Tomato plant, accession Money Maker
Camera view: tilt-top (135 deg); turntable rotation: 0 degrees
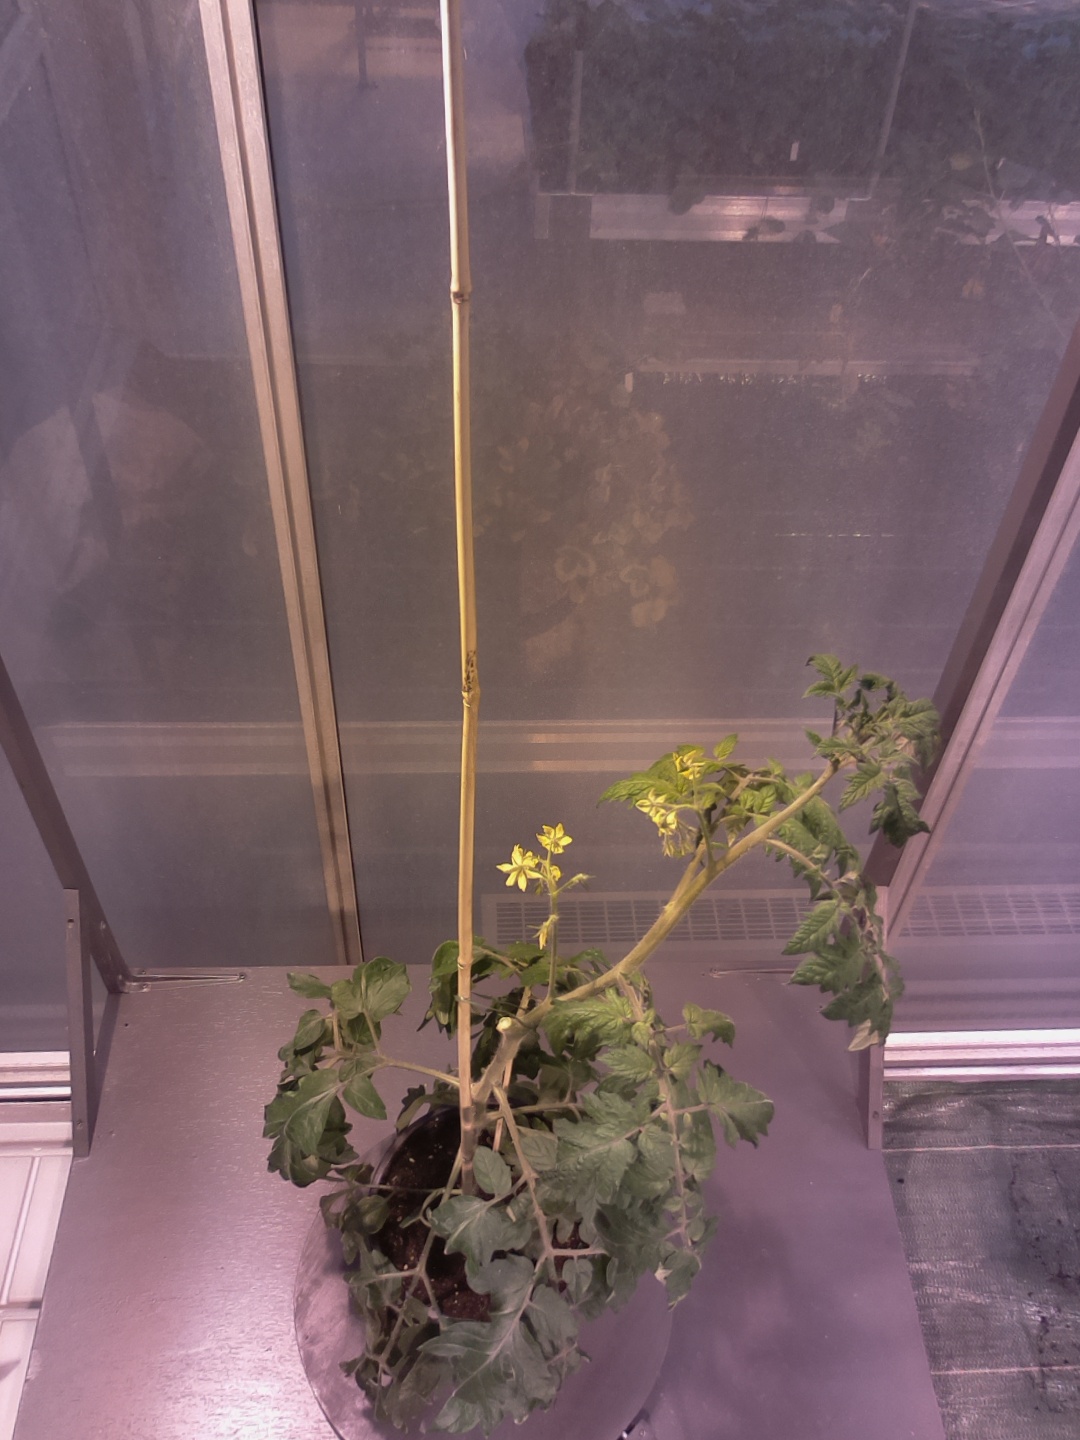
BBCH growth stage 67: Full flowering, 70%-80% of flowers open, more petals falling